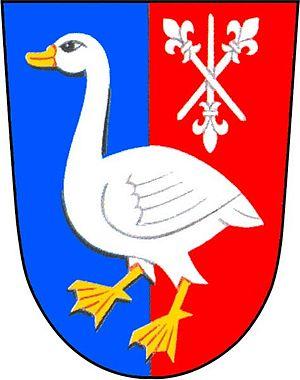
Dražůvky est une commune du district de Hodonín, dans la région de Moravie-du-Sud, en République tchèque. Sa population s'élevait à 278 habitants en 2017.